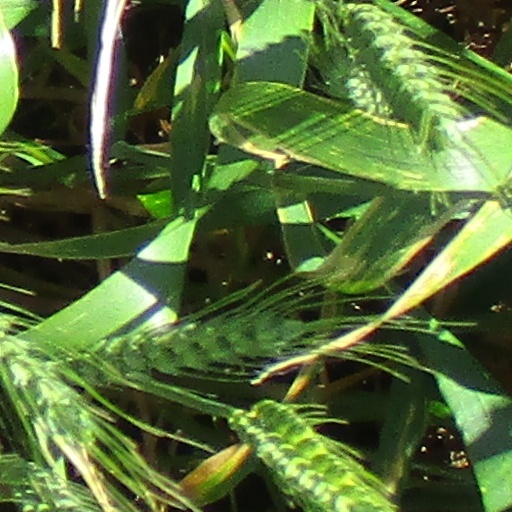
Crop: wheat